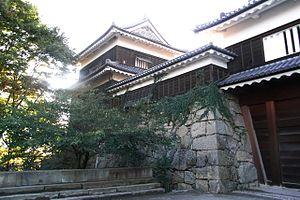
Le domaine d'Ueda est un fief féodal japonais de l'époque d'Edo situé dans la province de Shinano. Il était dirigé à partir du château d'Ueda dans l'actuelle ville d'Ueda.